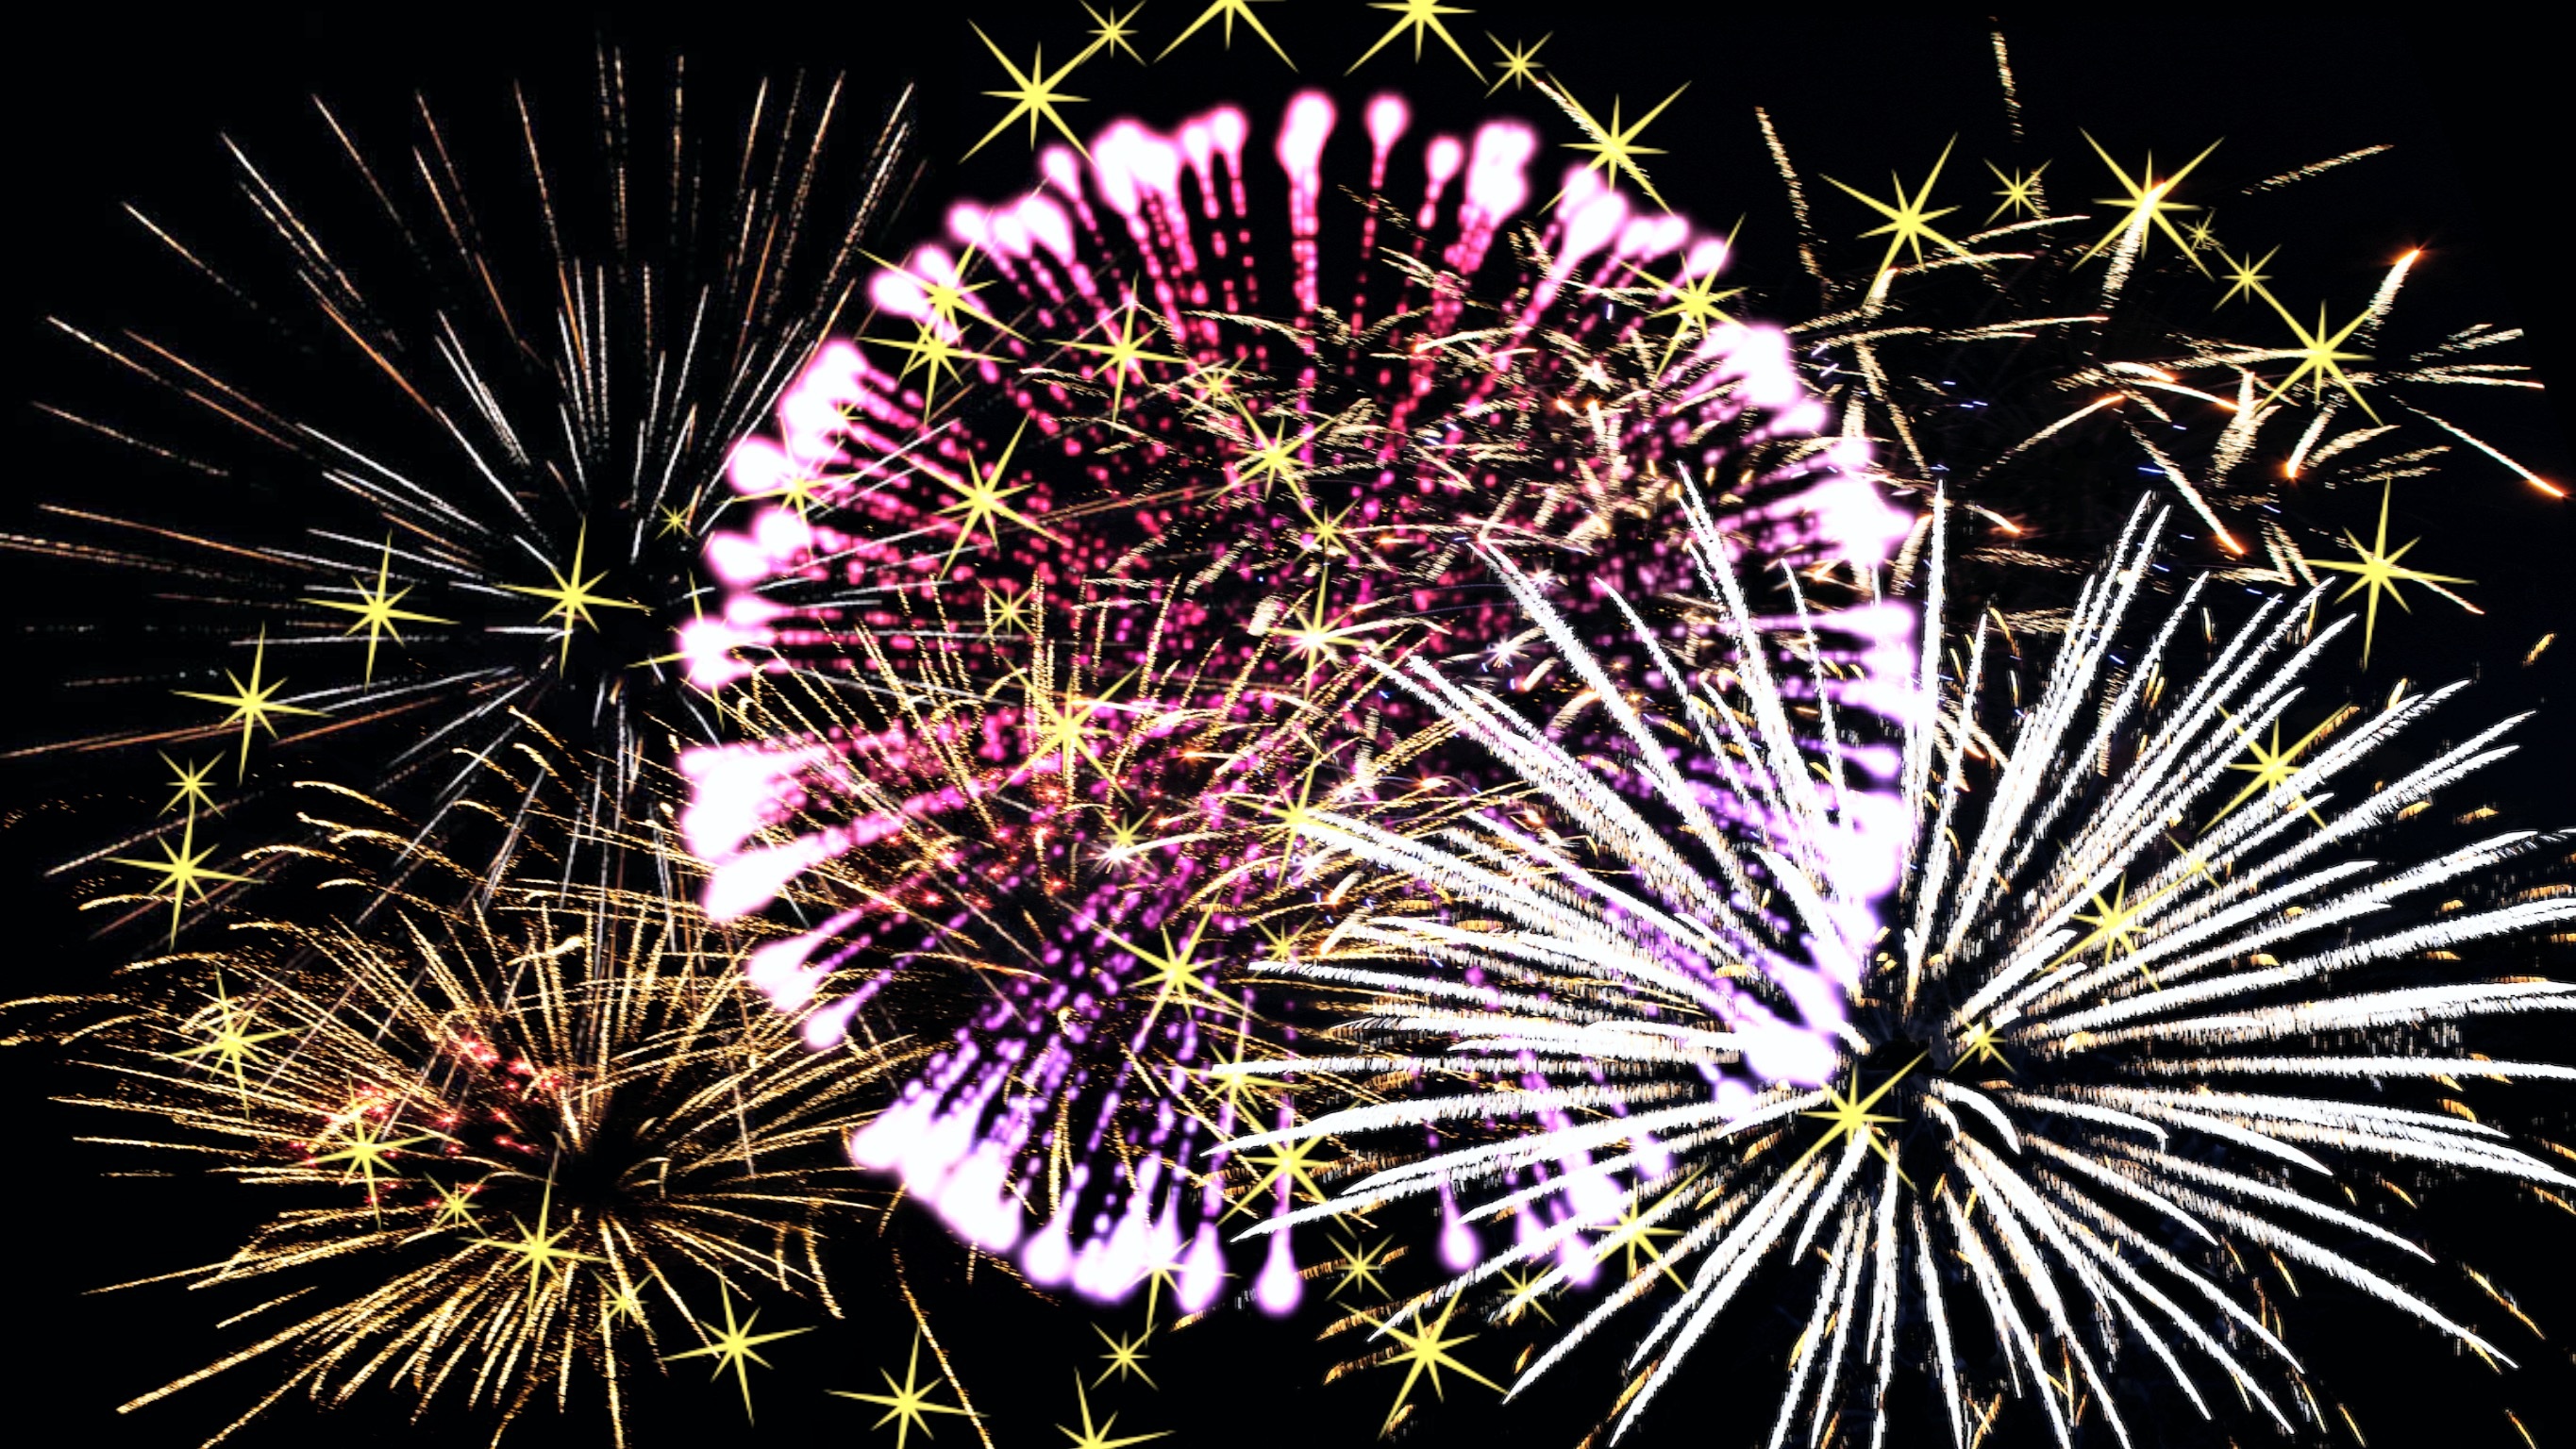
flower, recreation, pyrotechnics, new year, celebrate, 2016, fireworks, happy, postcard, champagne, event, greeting card, invitation, new year's eve, new year's day, shower of sparks, annual financial statements, turn of the year, outdoor recreation